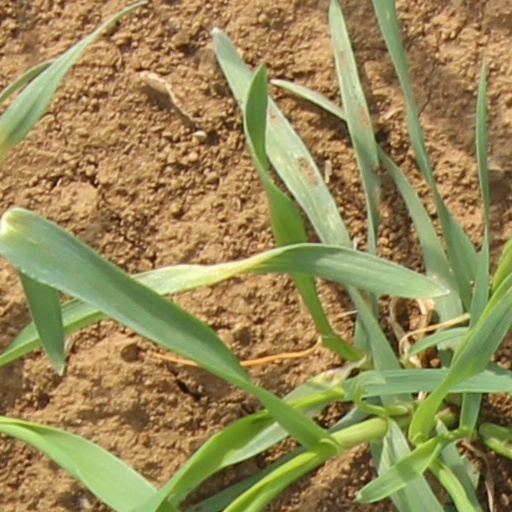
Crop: wheat